Abdullah Hussain

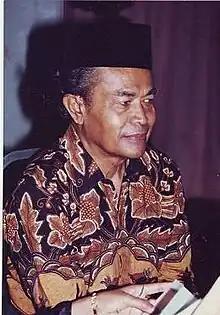

Datuk Abdullah Hussain , (25 March 1920 – 31 December 2014) was a Malaysian novelist and writer. He received the Malaysian National Laureate in 1996 which made him the 8th recipient of the award.